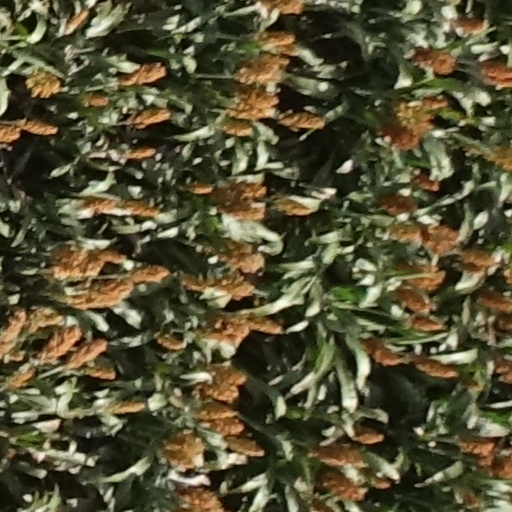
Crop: sorghum